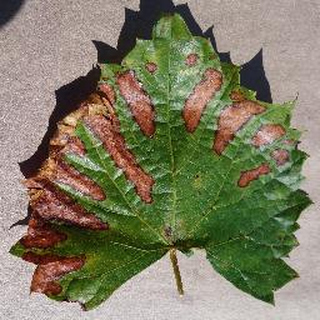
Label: grape_esca_black_measles